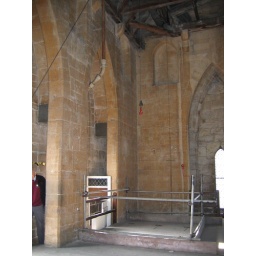
Trap door in the floor where the bells were lifted up to their current position.